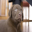
Label: dog